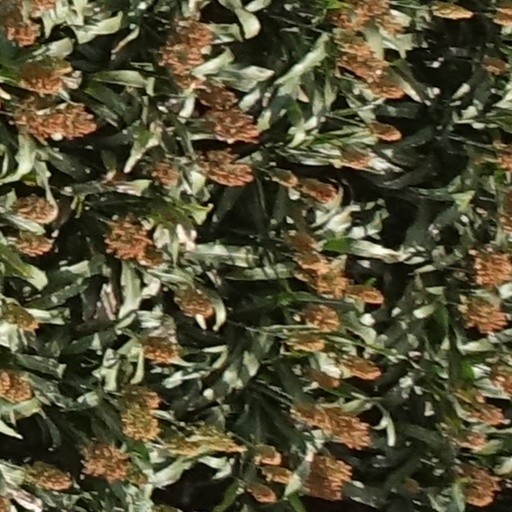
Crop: sorghum